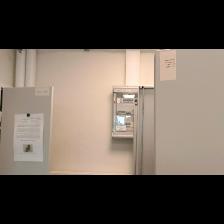
Label: NonHuman